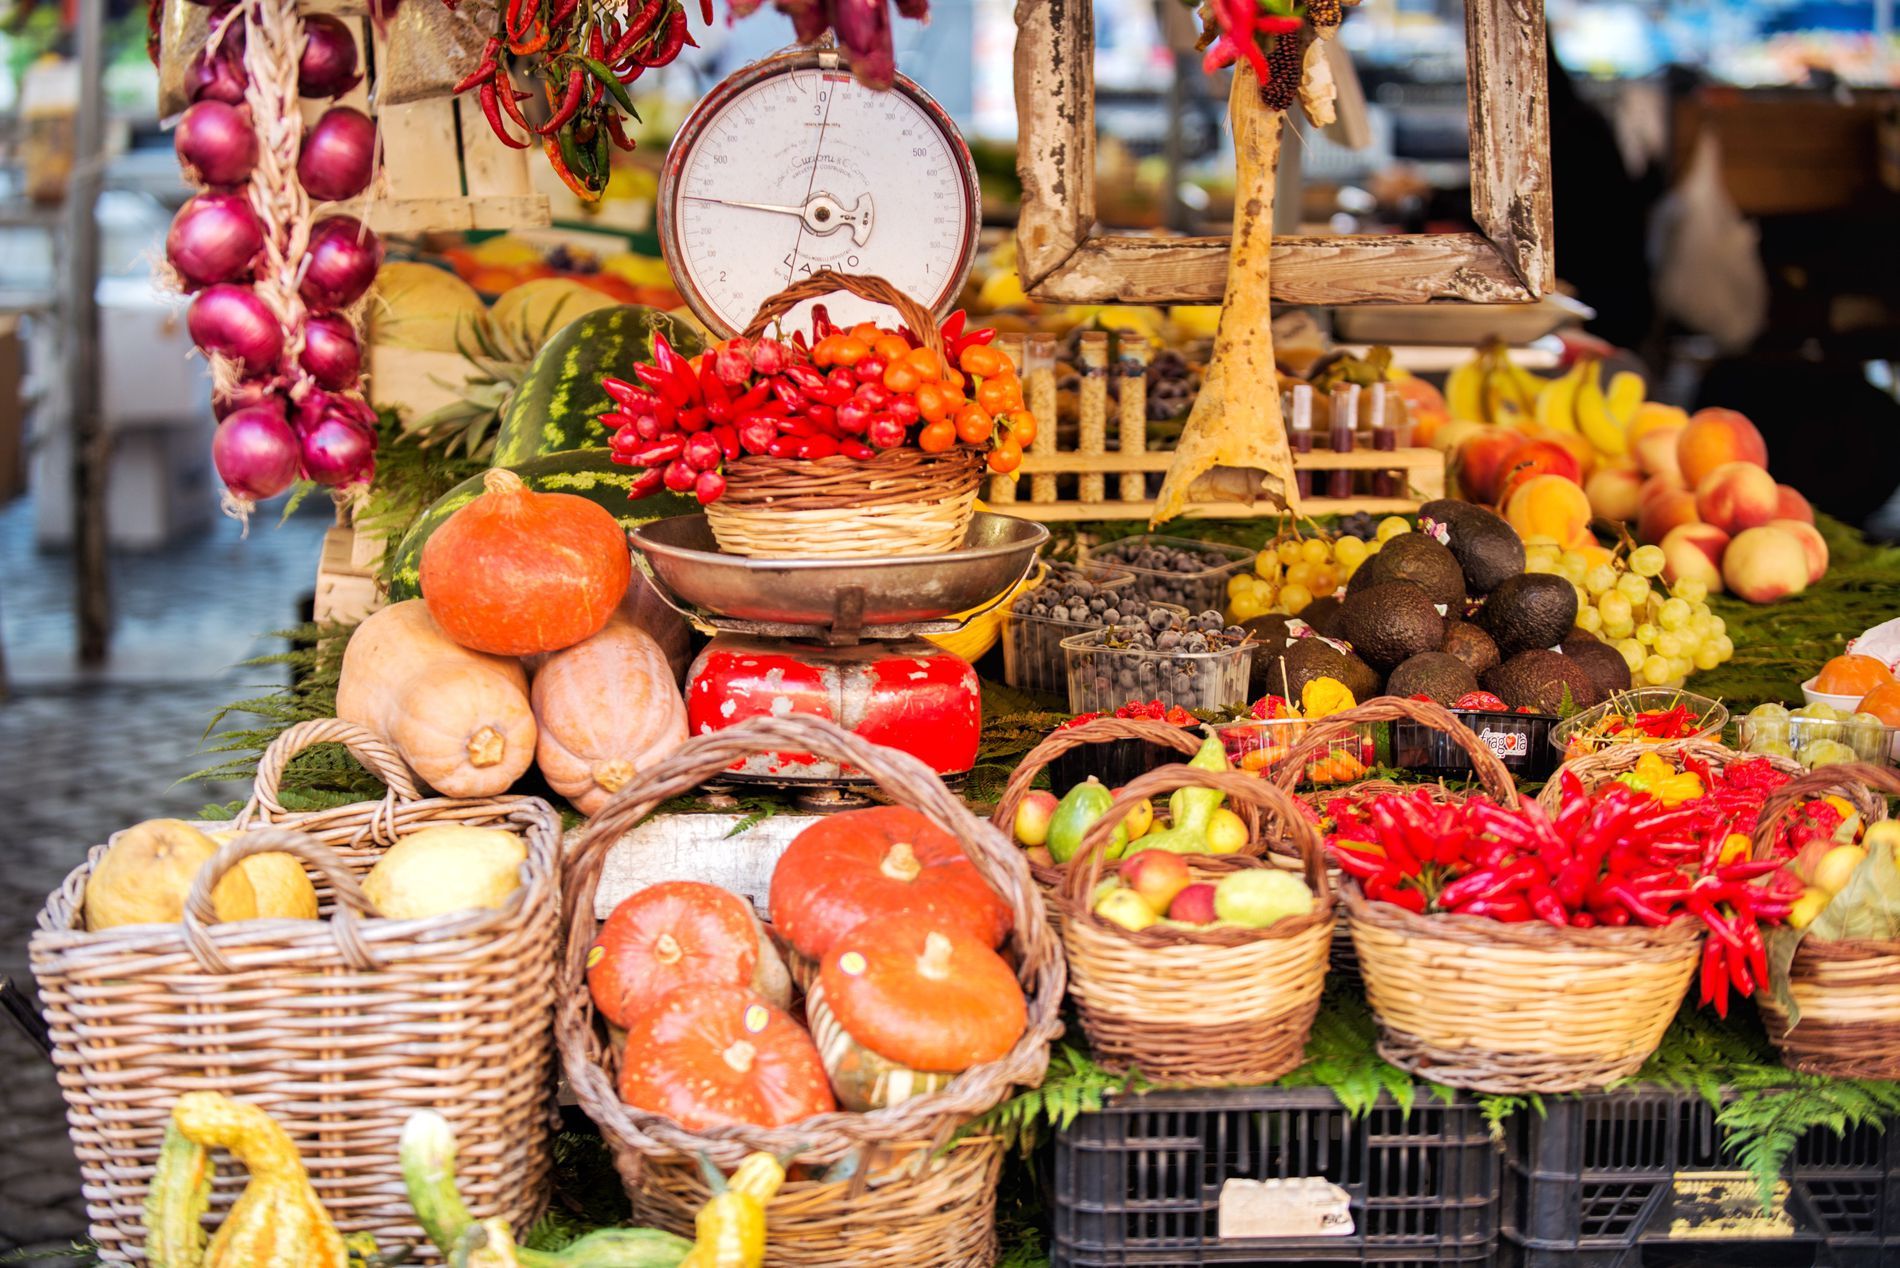
Famers's Market
The image captures a farmer’s market centered on a table piled with fruits, featuring a weight scale. Some vegetables, including onions on the left, hang nearby.
A close-up shot daylights a table overflowing with fruits at a farmer’s market, evoking memories of visiting local markets or experiencing rural life.
Labels: Market, Food, Fruit, Pear, Plant, Produce', "Farmer's Market", 'Art, People, Person, Weight scale, Onions
Camera: NIKON CORPORATION NIKON D800
Lens: 70.0-200.0 mm f/2.8
Aperture: F2.8
Exposure: 1/30 sec
ISO: 200
Focal length: 82